Renato Poggioli

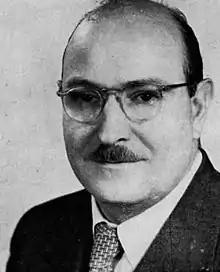

Renato Poggioli (April 16, 1907 in Florence – May 3, 1963 in Crescent City), was an Italian academic specializing in comparative literature. After 1938, he lived in the United States. At the time of his death, he was the Curt Hugo Reisinger Professor of Slavic and Comparative Literature at Harvard University. A prolific writer and translator, who was fluent in five languages, he is considered one of the founders of the academic discipline of comparative literature in the United States.